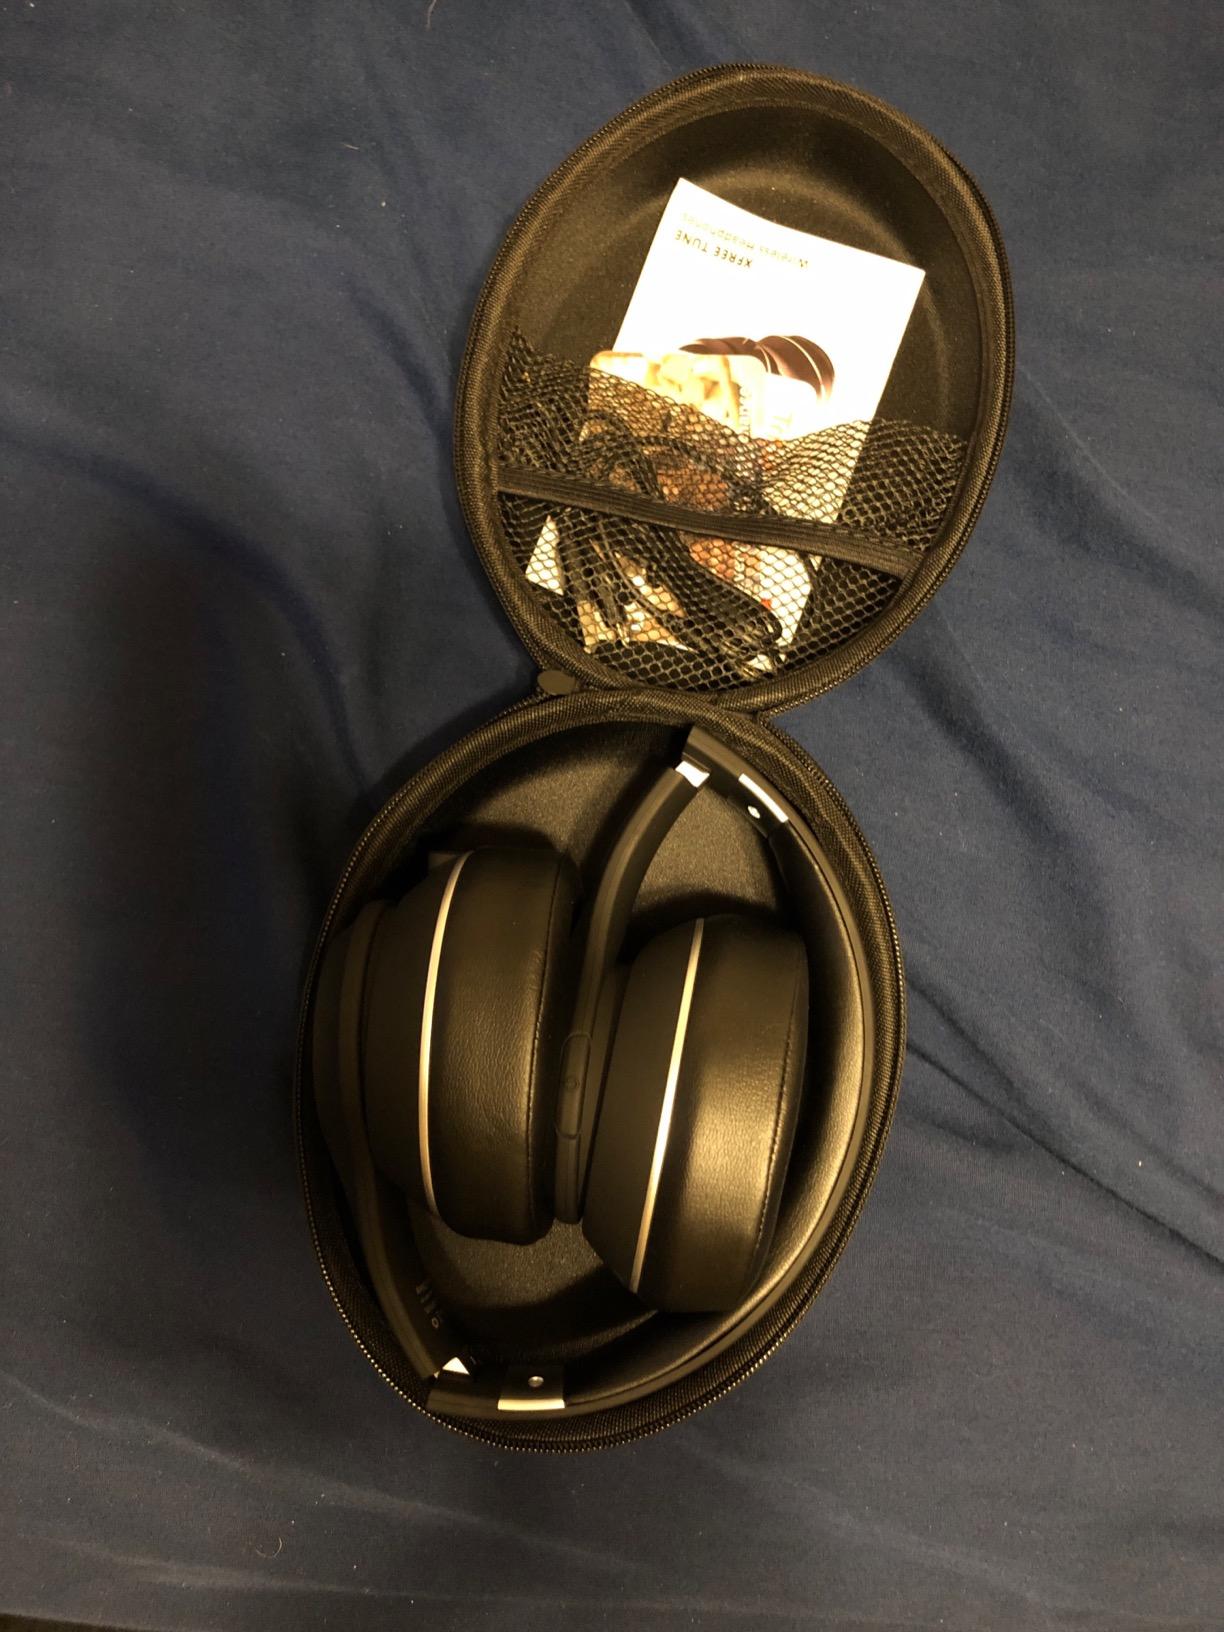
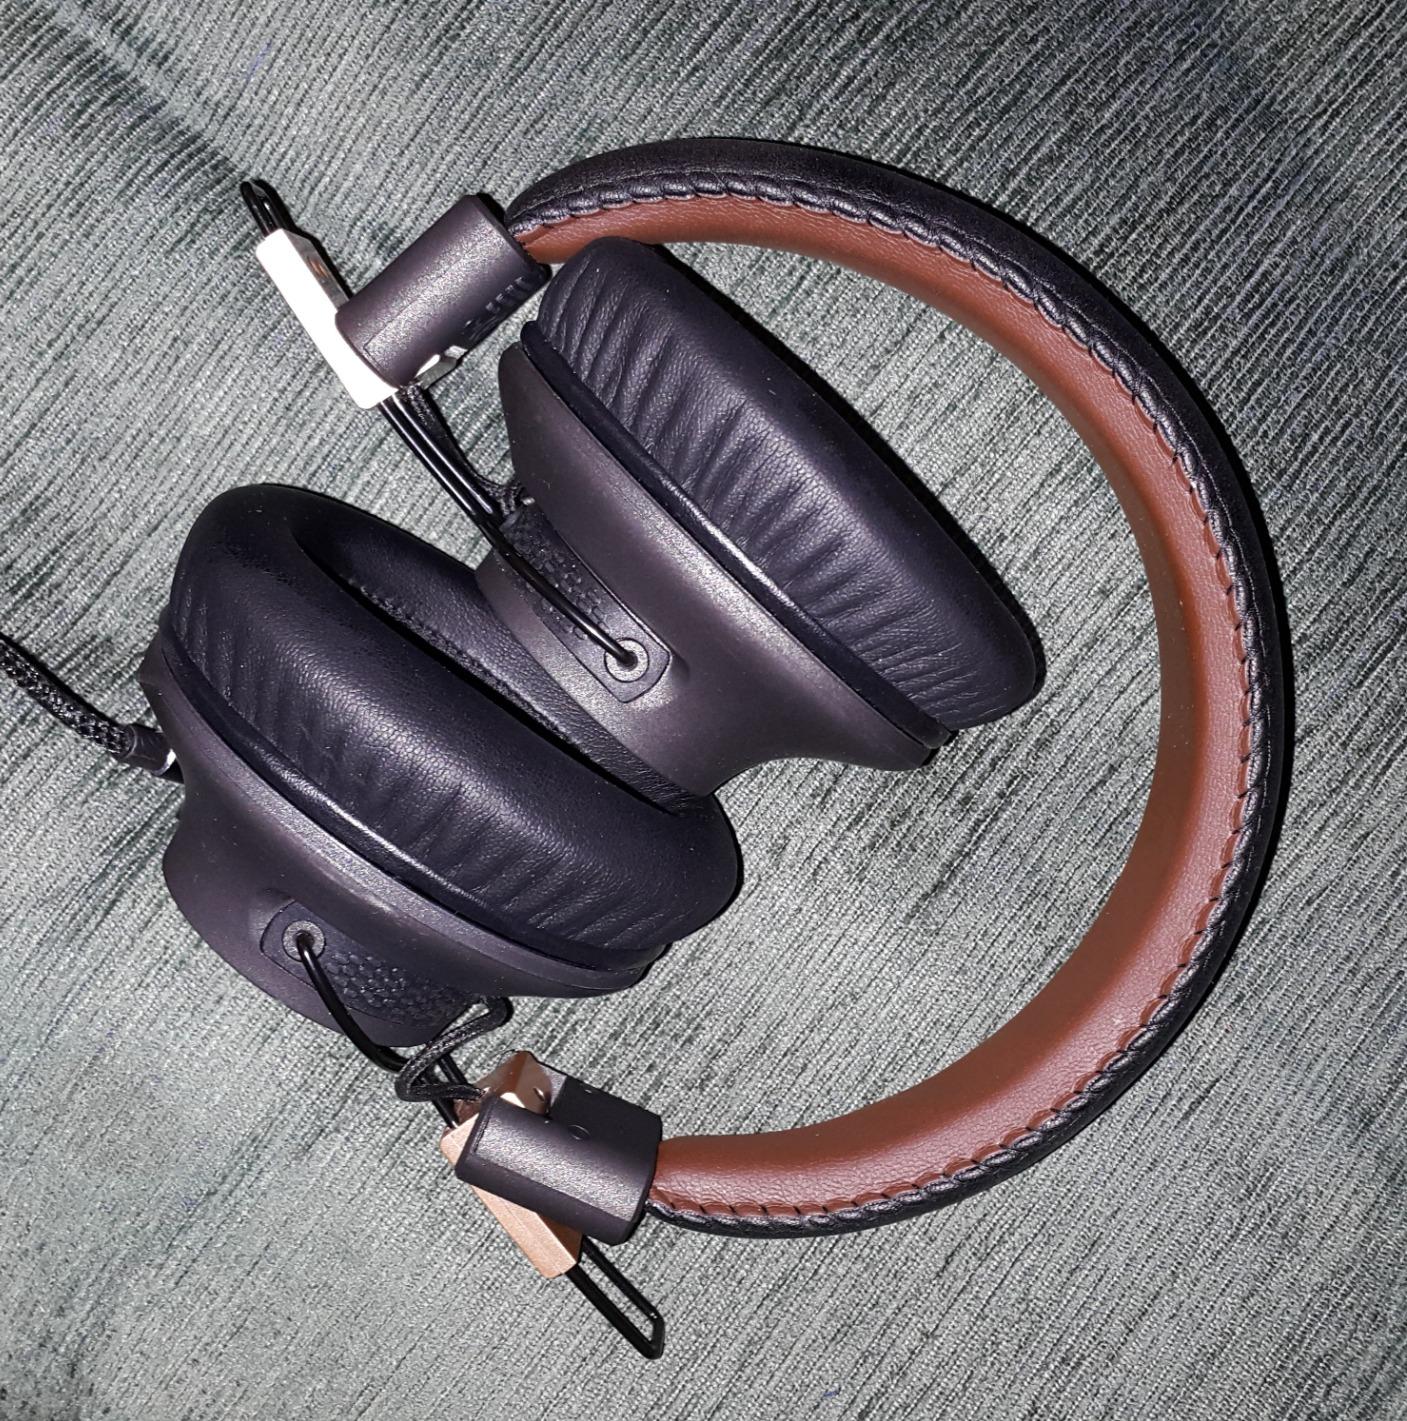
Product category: headphones
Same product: no